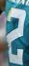
Number: 2